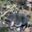
Label: shrew